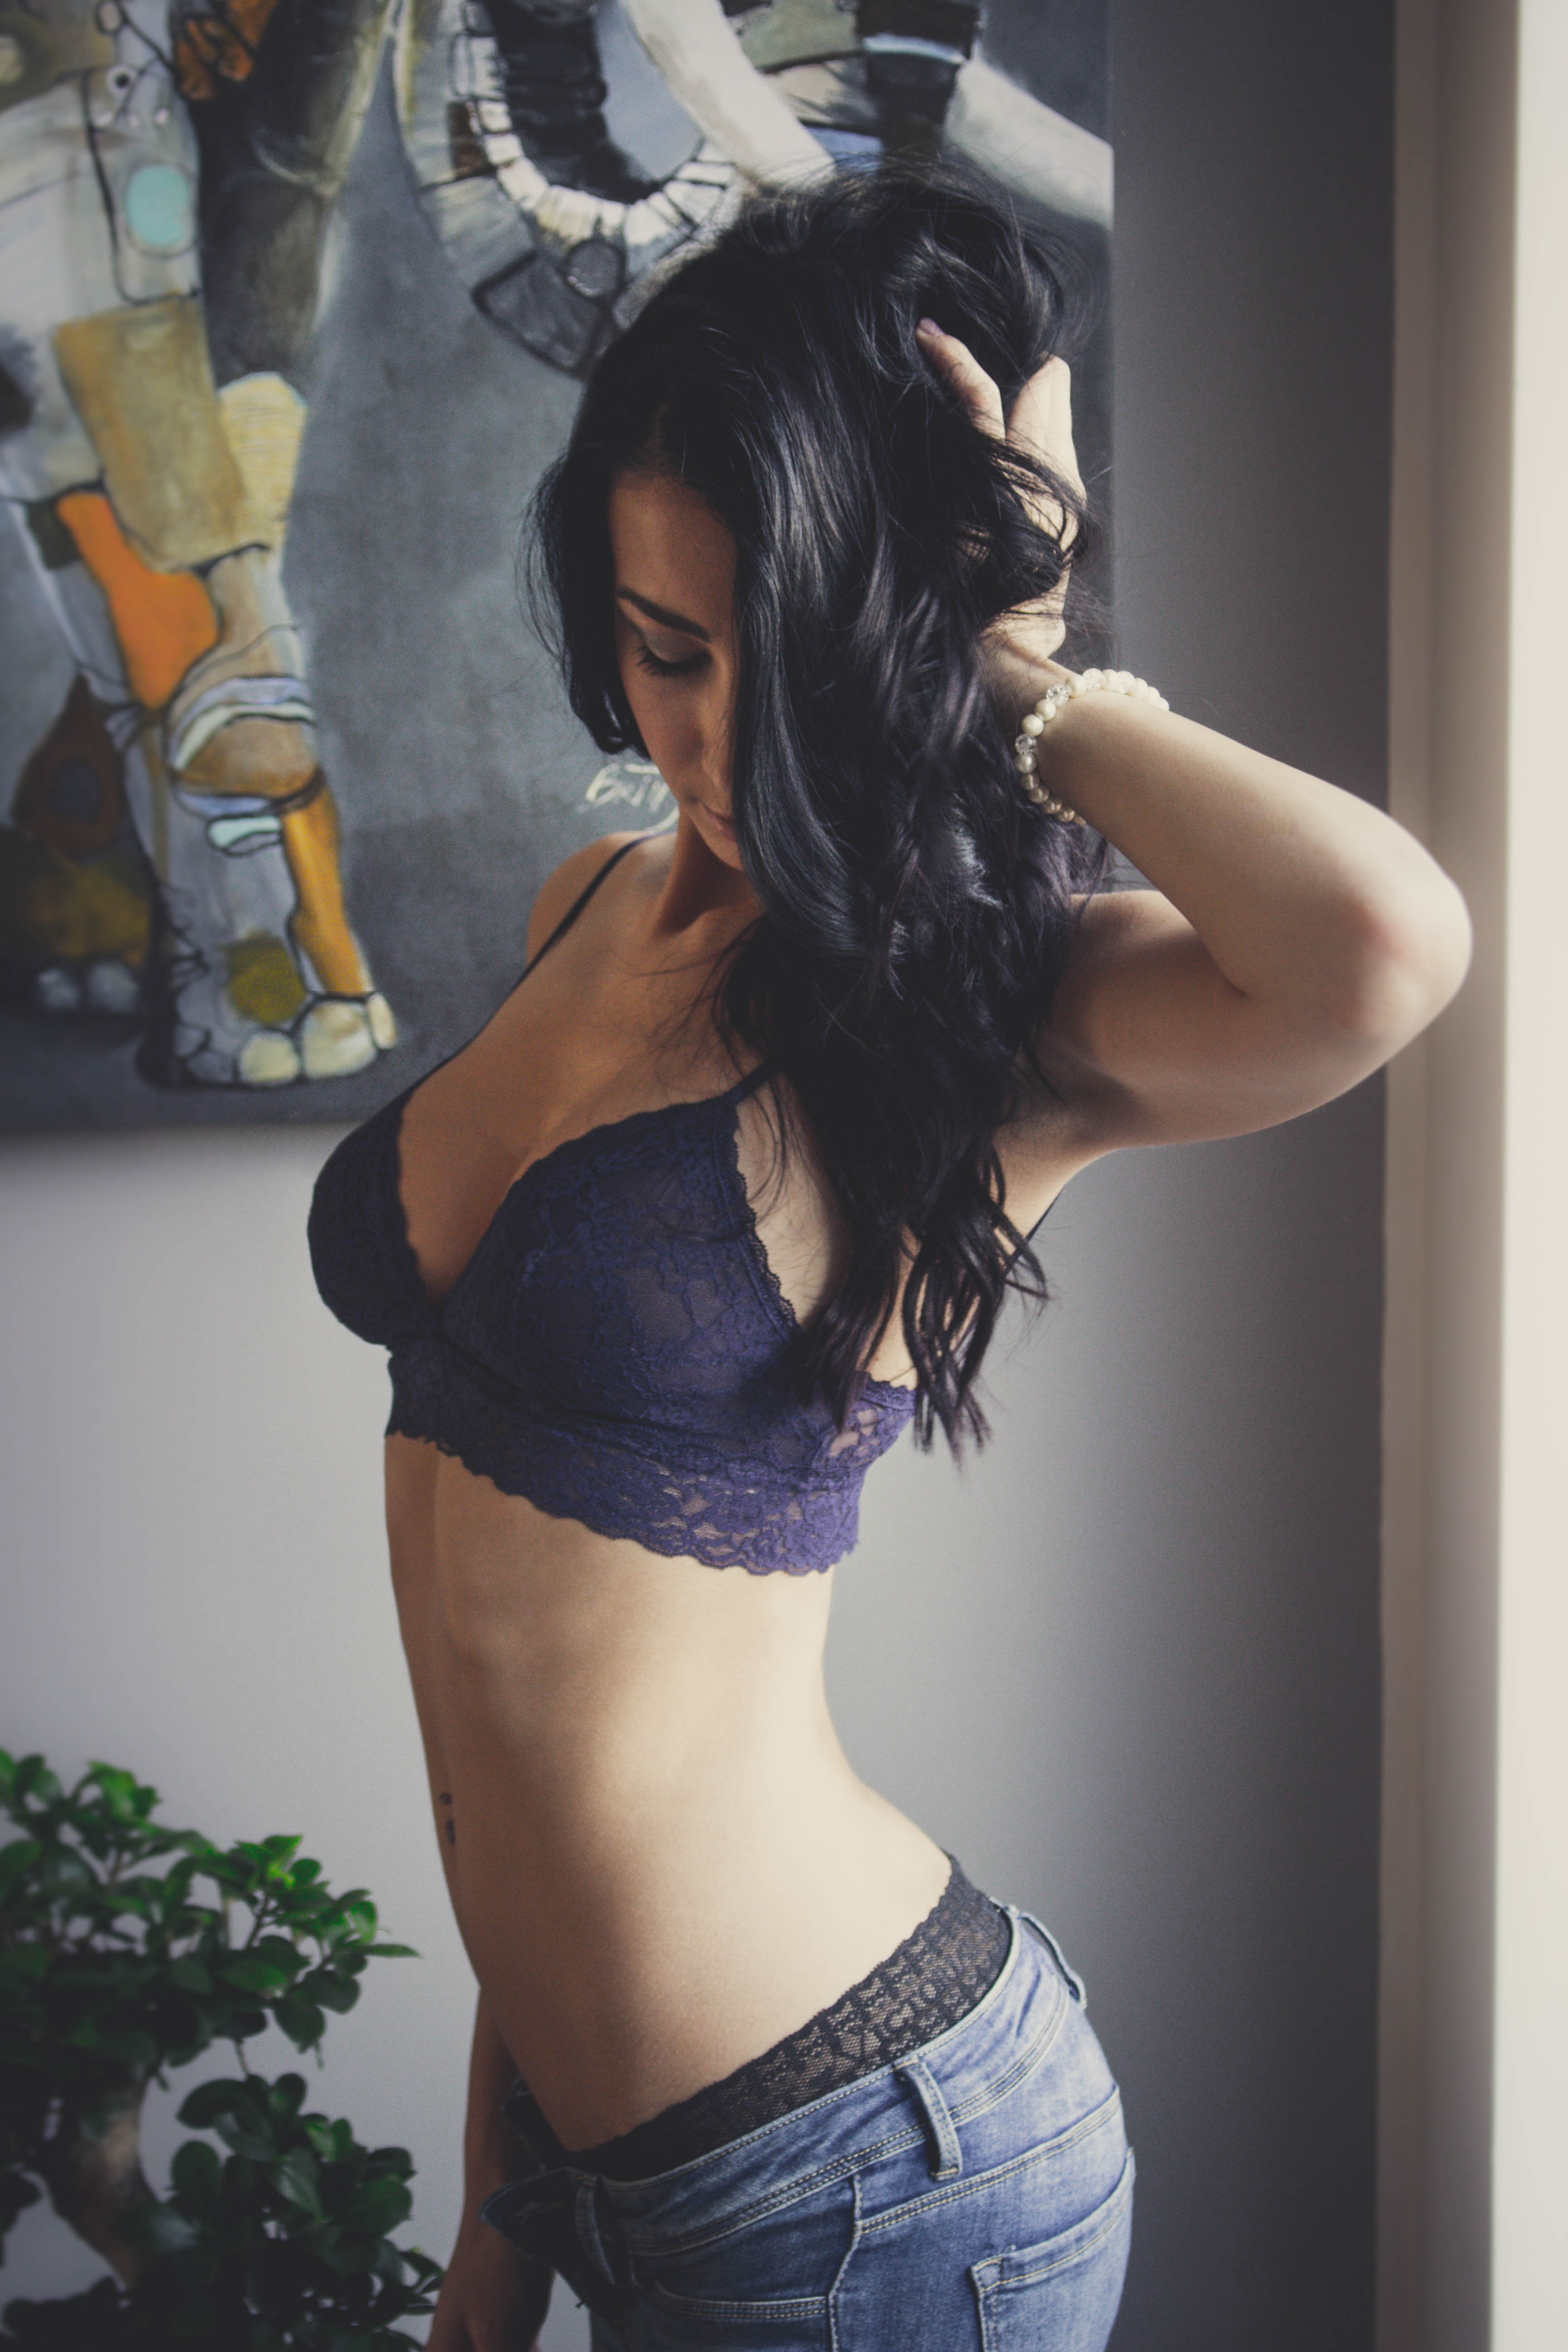
person, girl, woman, hair, photography, flower, brunette, portrait, model, young, fashion, clothing, lady, hairstyle, muscle, long hair, lingerie, black hair, pose, beauty, beautiful, sexy, image, pretty, costume, wear, adult, glamour, abdomen, photo shoot, brown hair, sense, undergarment